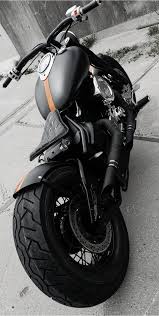
Vehicle type: Motorcycles